Poison shyness

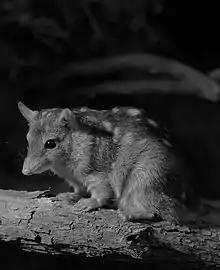
A northern quoll. A conditioned aversion to live toads in juvenile northern quolls was successfully established by feeding them a dead toad containing the nausea-inducing chemical thiabendazole.

Poison shyness, also called conditioned food aversion, is the avoidance of a toxic substance by an animal that has previously ingested that substance. Animals learn an association between stimulus characteristics, usually the taste or odor, of a toxic substance and the illness it produces; this allows them to detect and avoid the substance. Poison shyness occurs as an evolutionary adaptation in many animals, most prominently in generalists that feed on many different materials. It is often called bait shyness when it occurs during attempts at pest control of insects and animals. If the pest ingests the poison bait at sublethal doses, it typically detects and avoids the bait, rendering the bait ineffective.